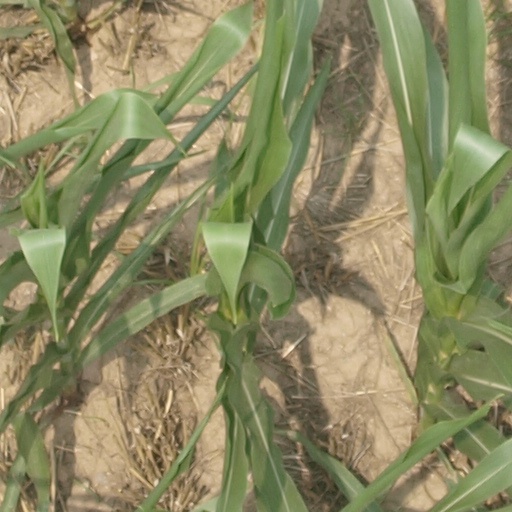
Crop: maize; corn